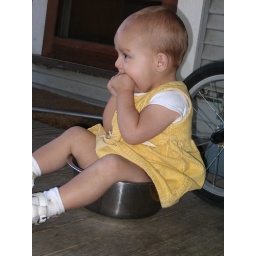
Isabel likes to sit in the cat bowl